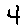
Label: 4